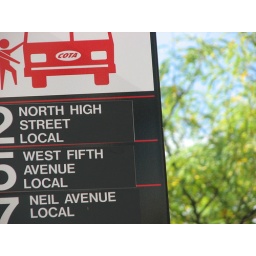
Central Ohio Transit Authority bus sign on North High Street in the ShoNo.